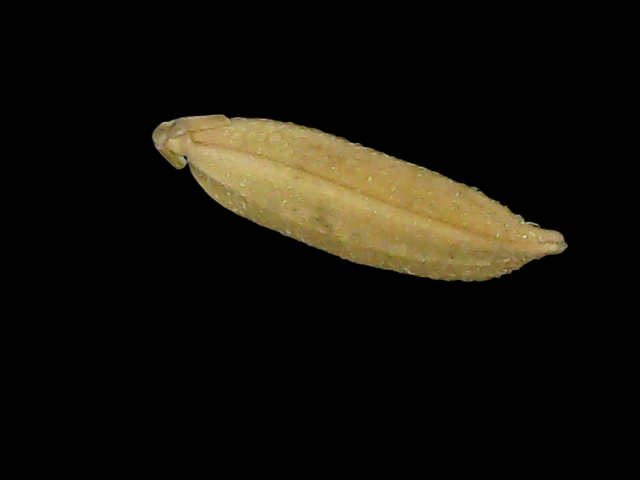
Rice variety: Bd85